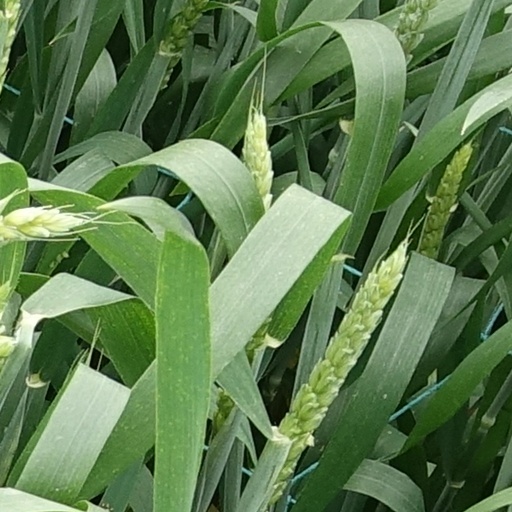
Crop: wheat